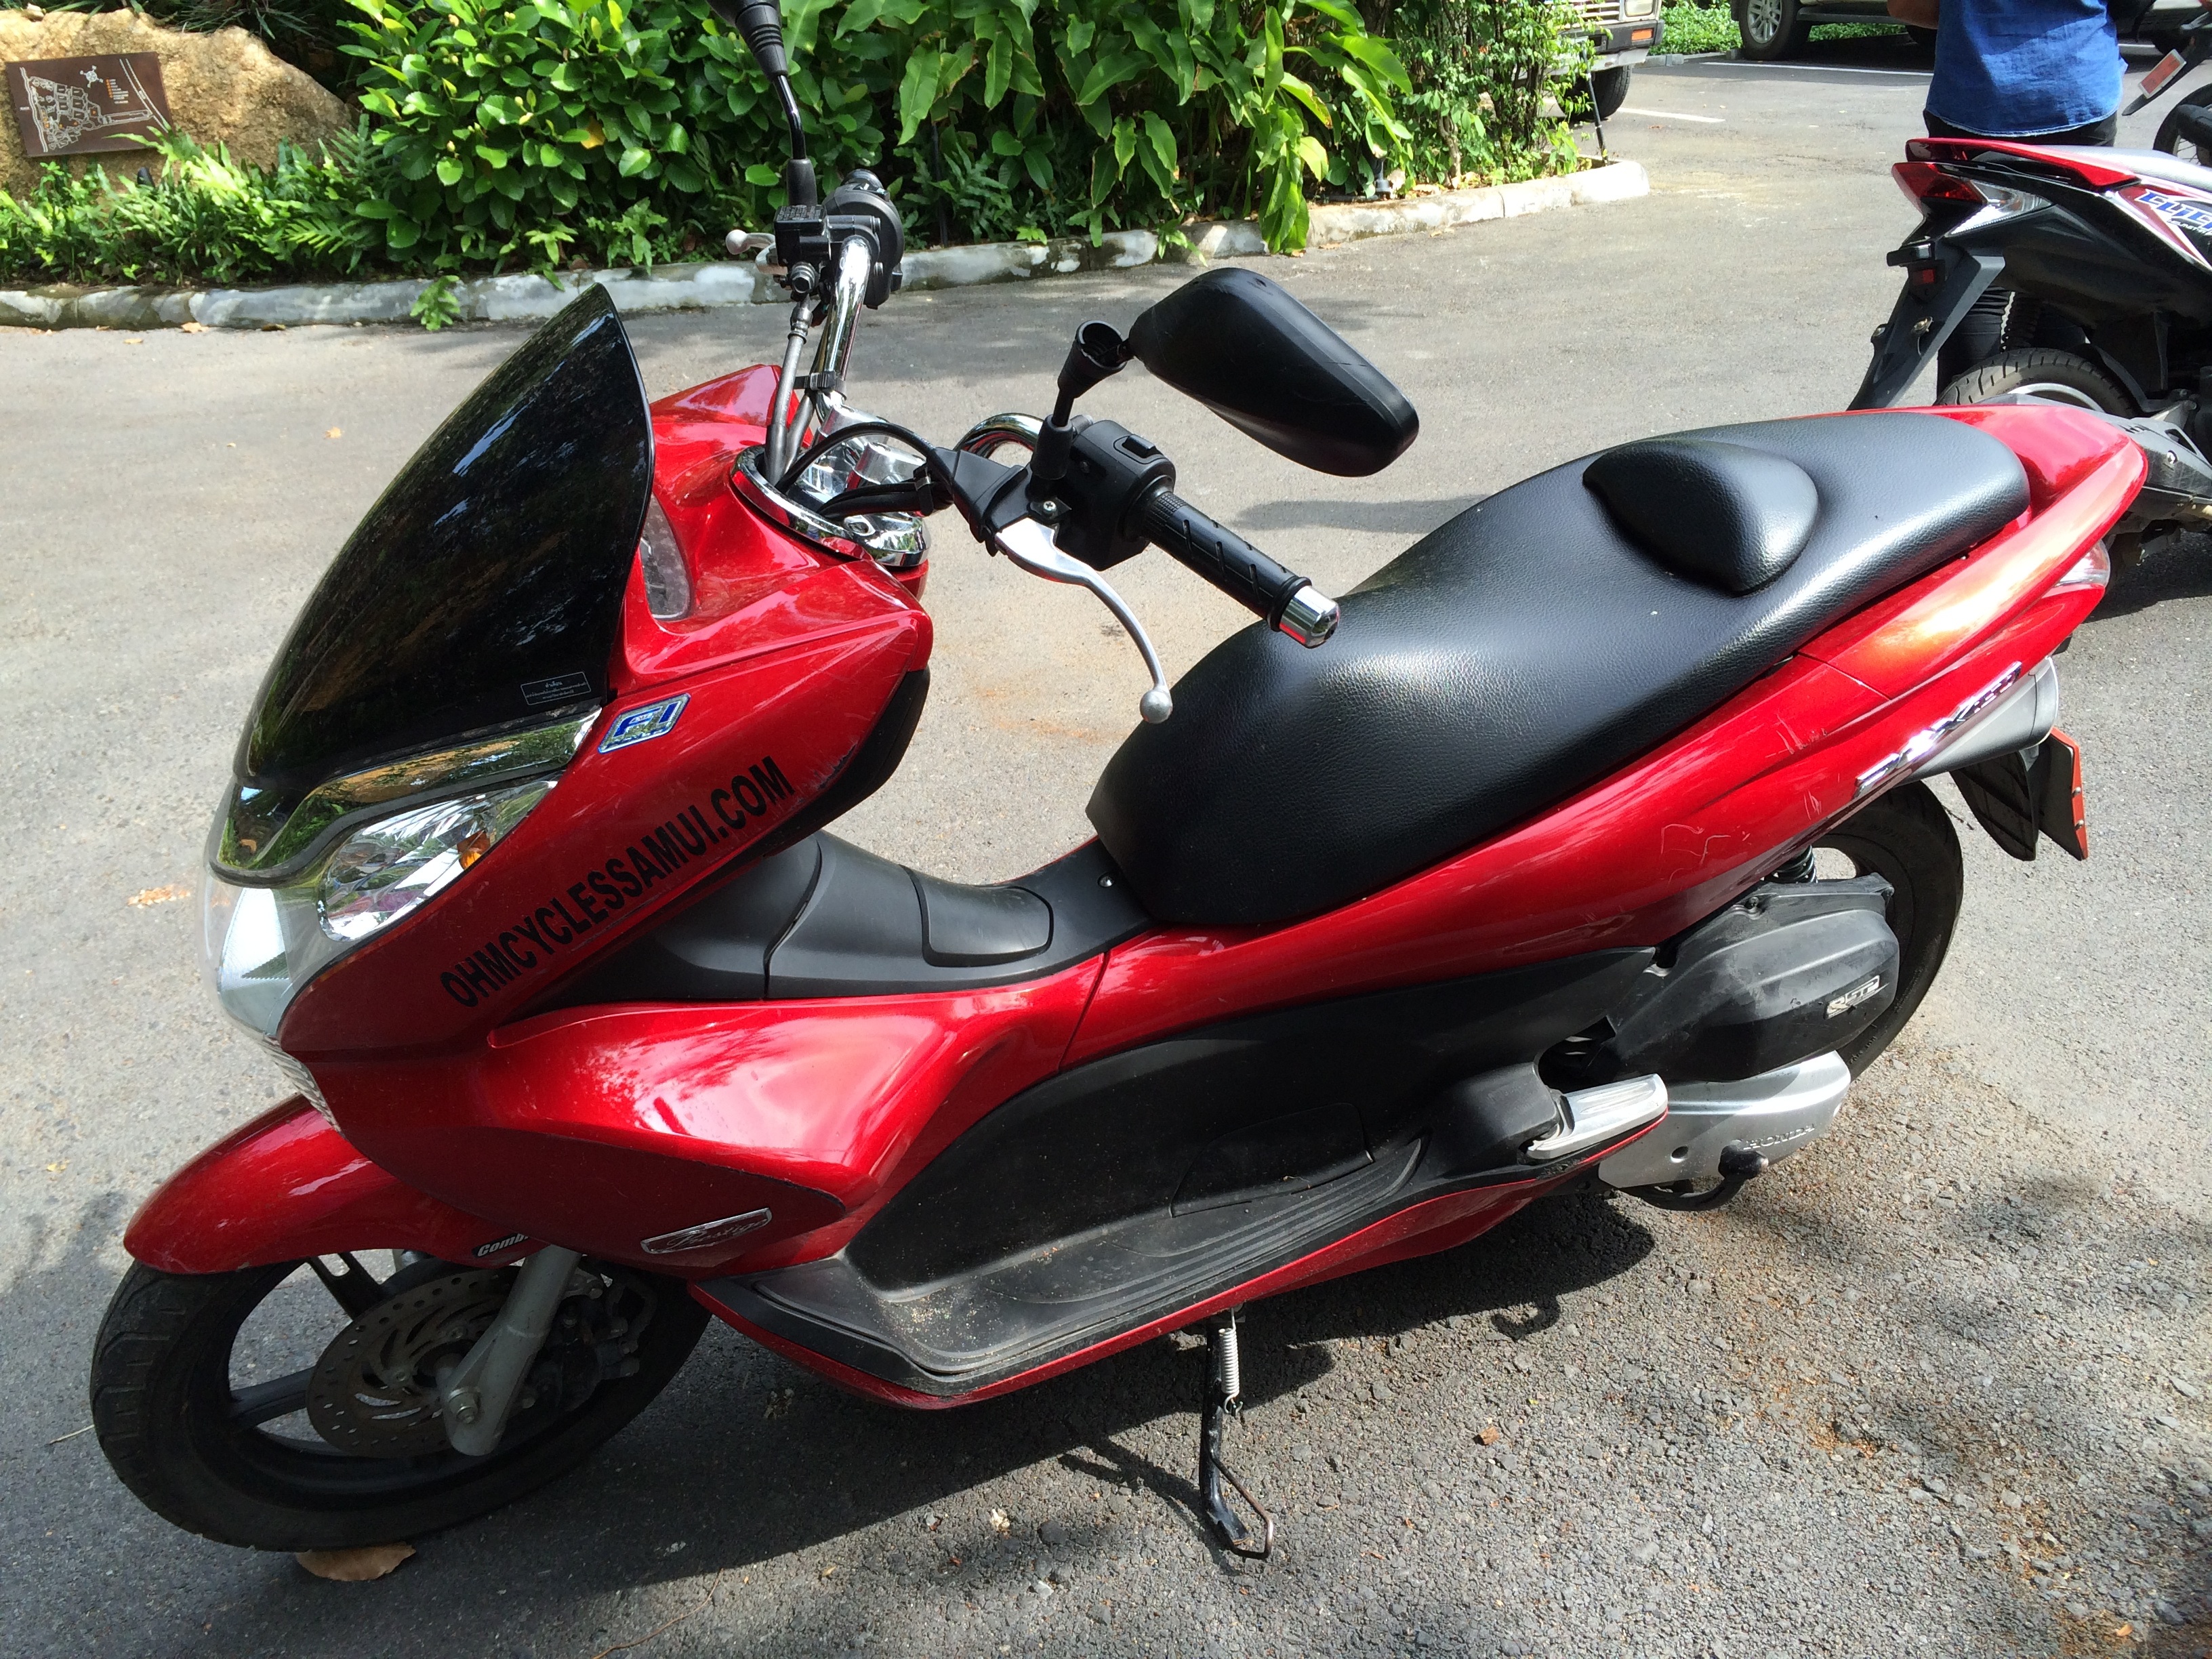
bike, summer, vehicle, motorcycle, thailand, moped, bumper, scooter, motorcycles, rent, cruiser, motorcycling, automotive exterior